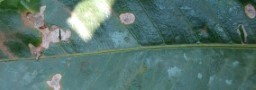
Label: Miner